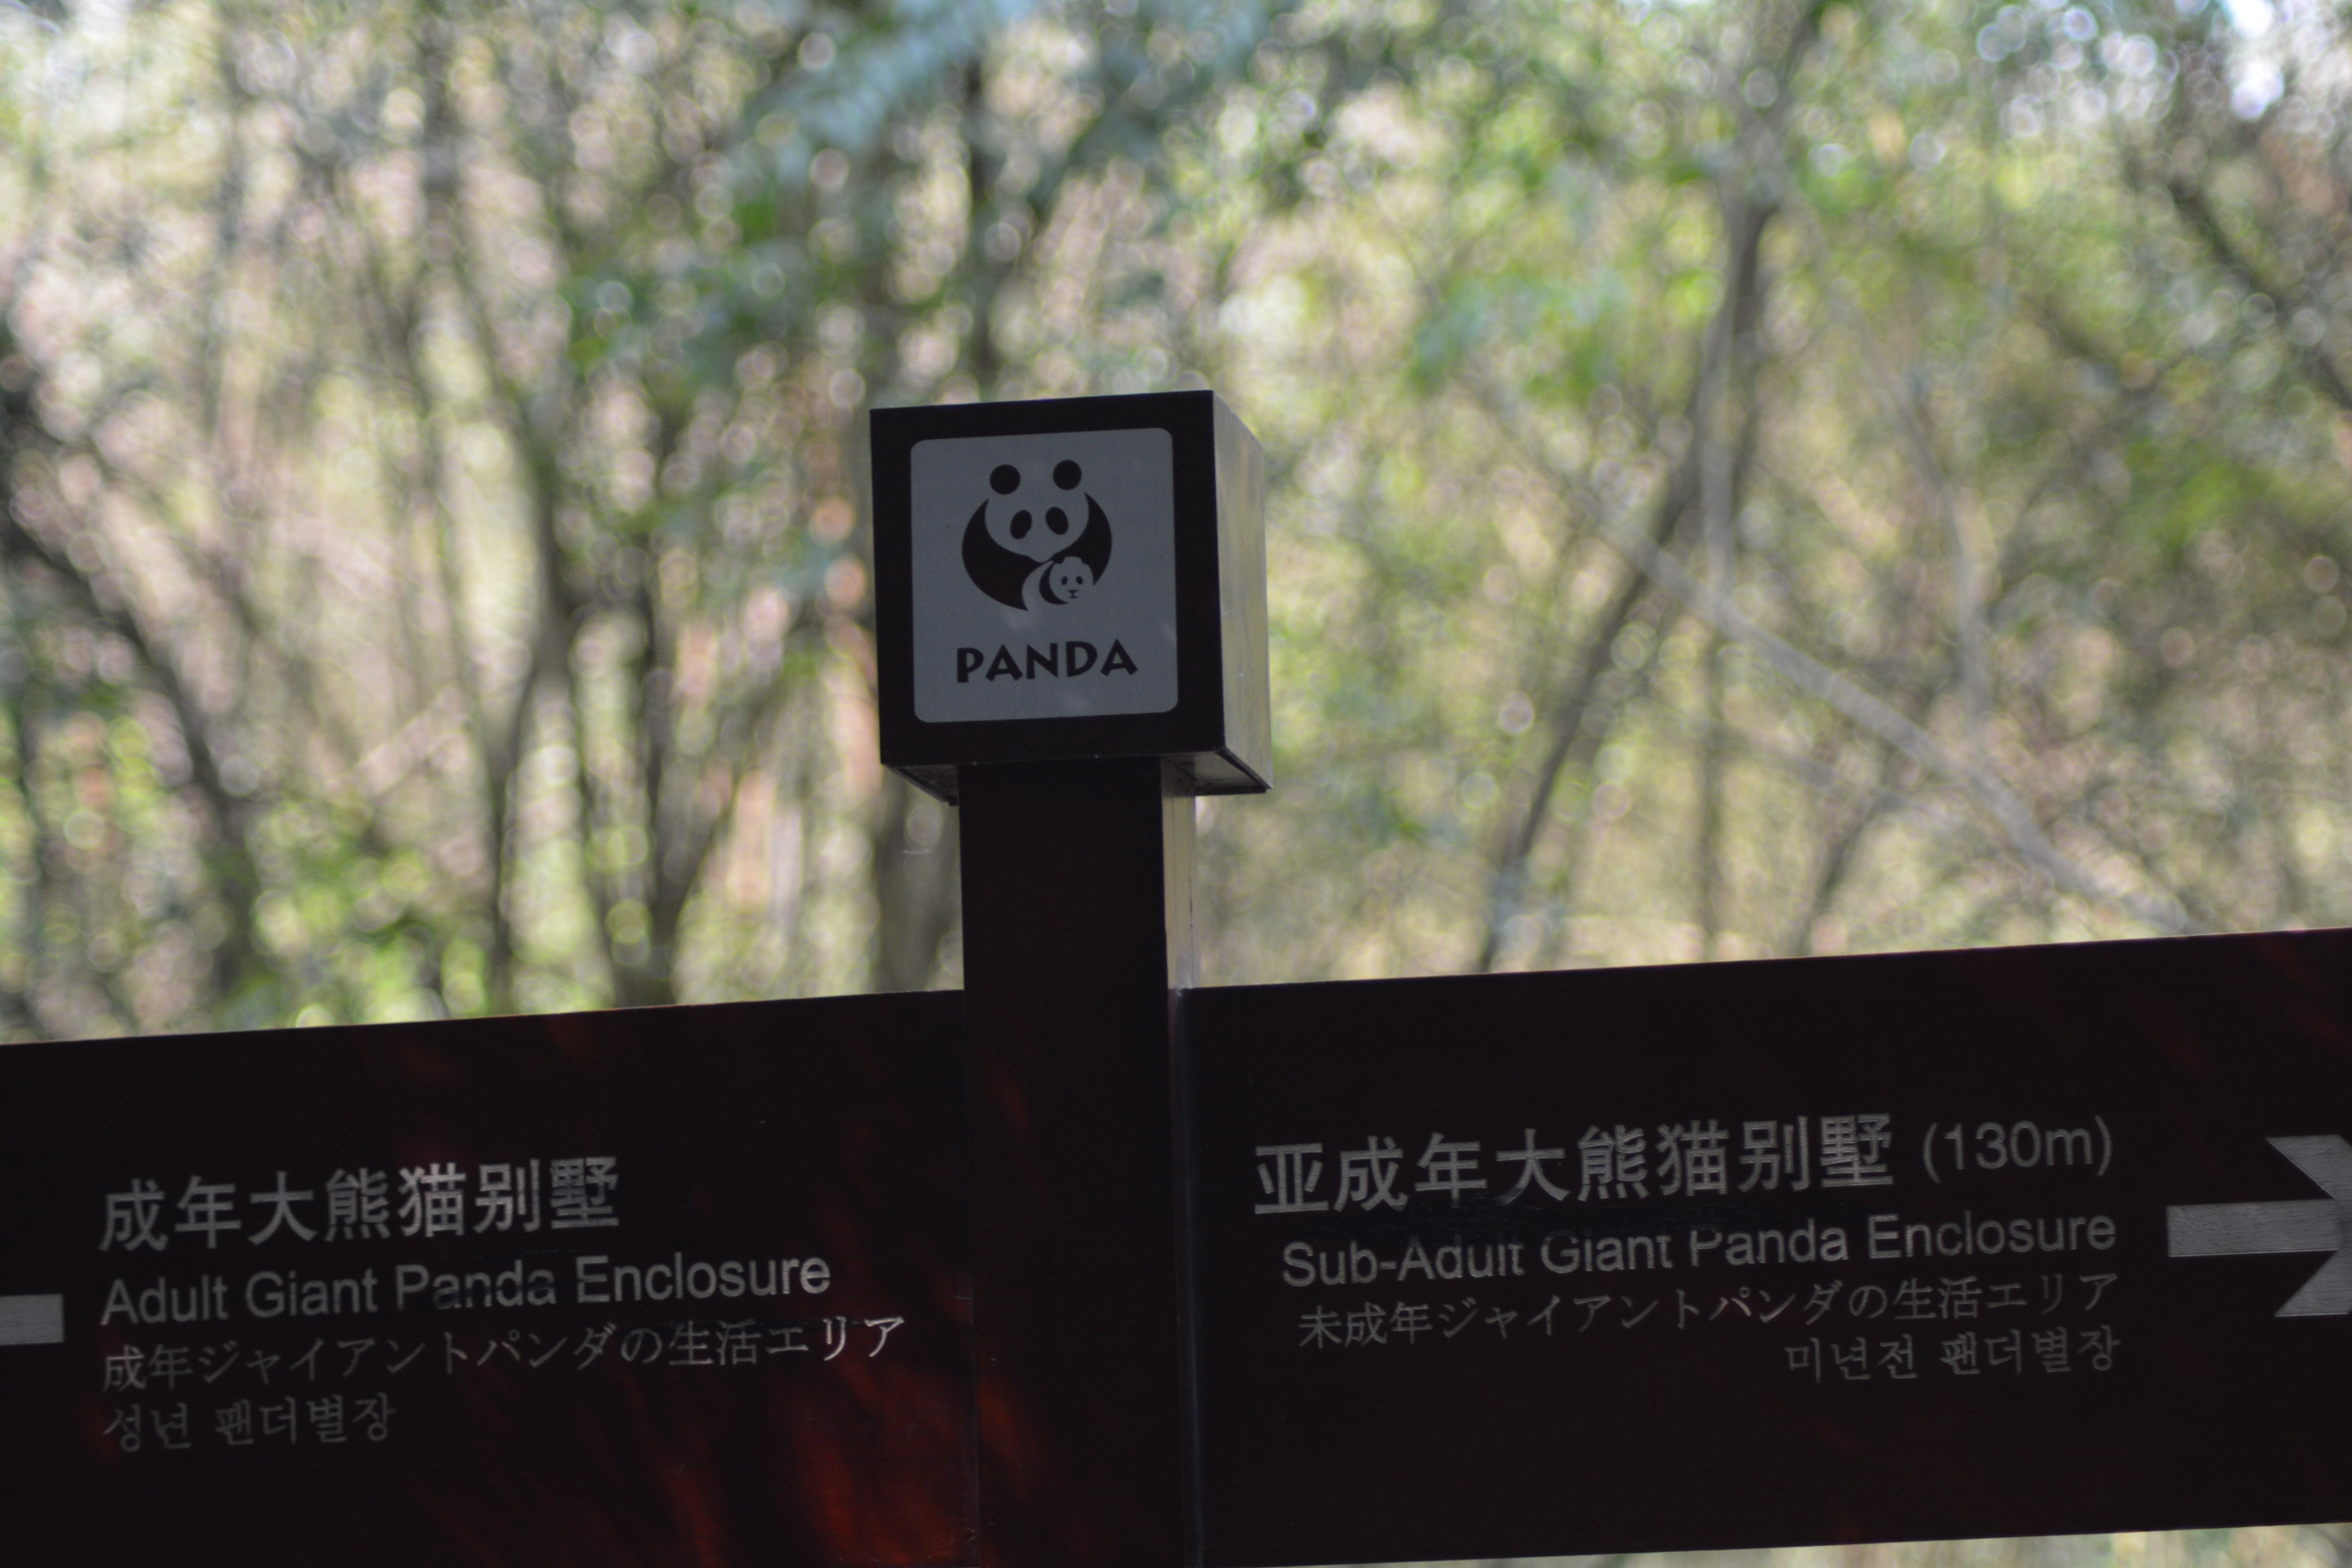
sign, street sign, signage